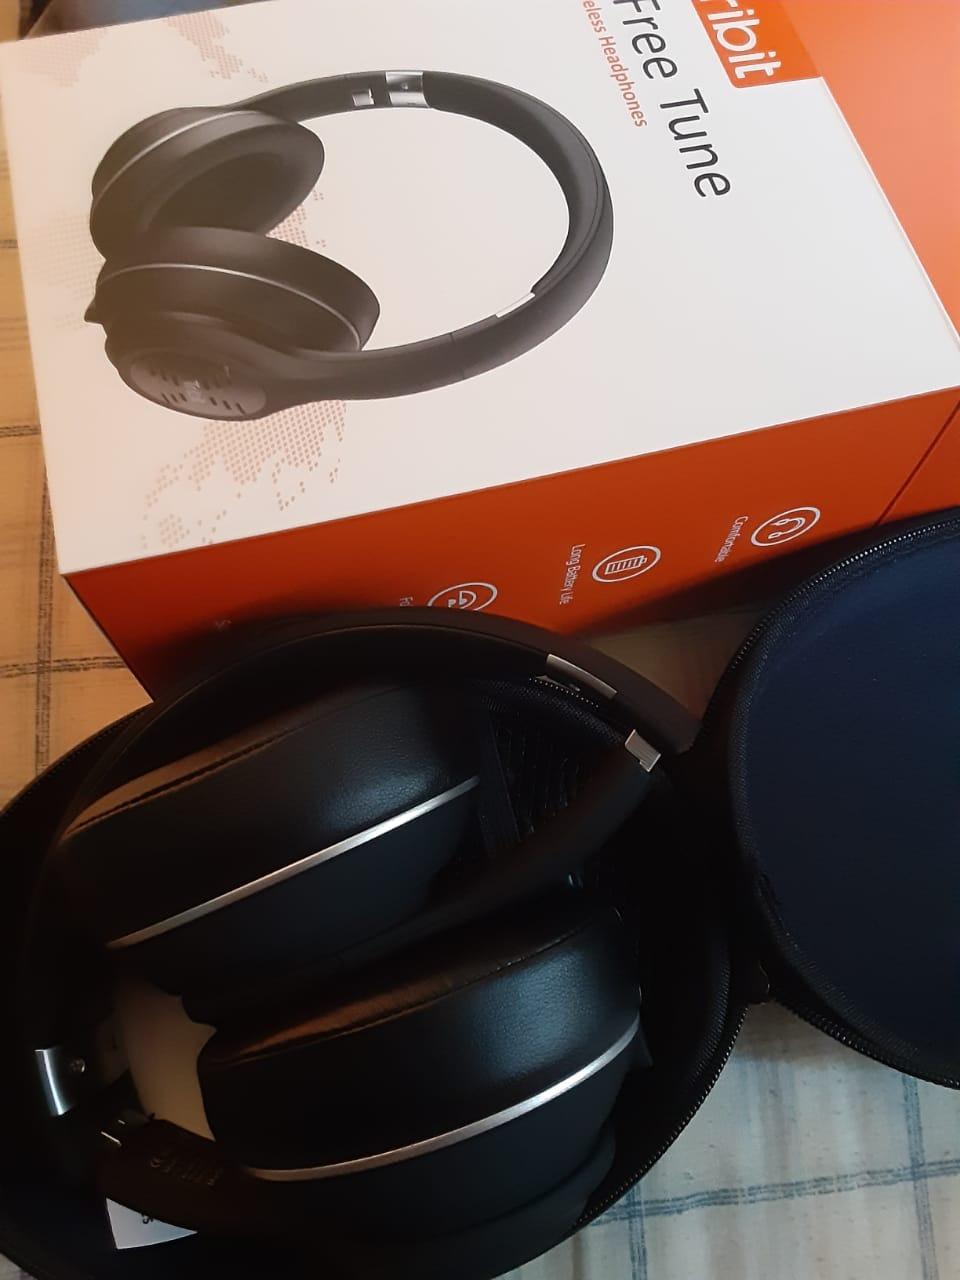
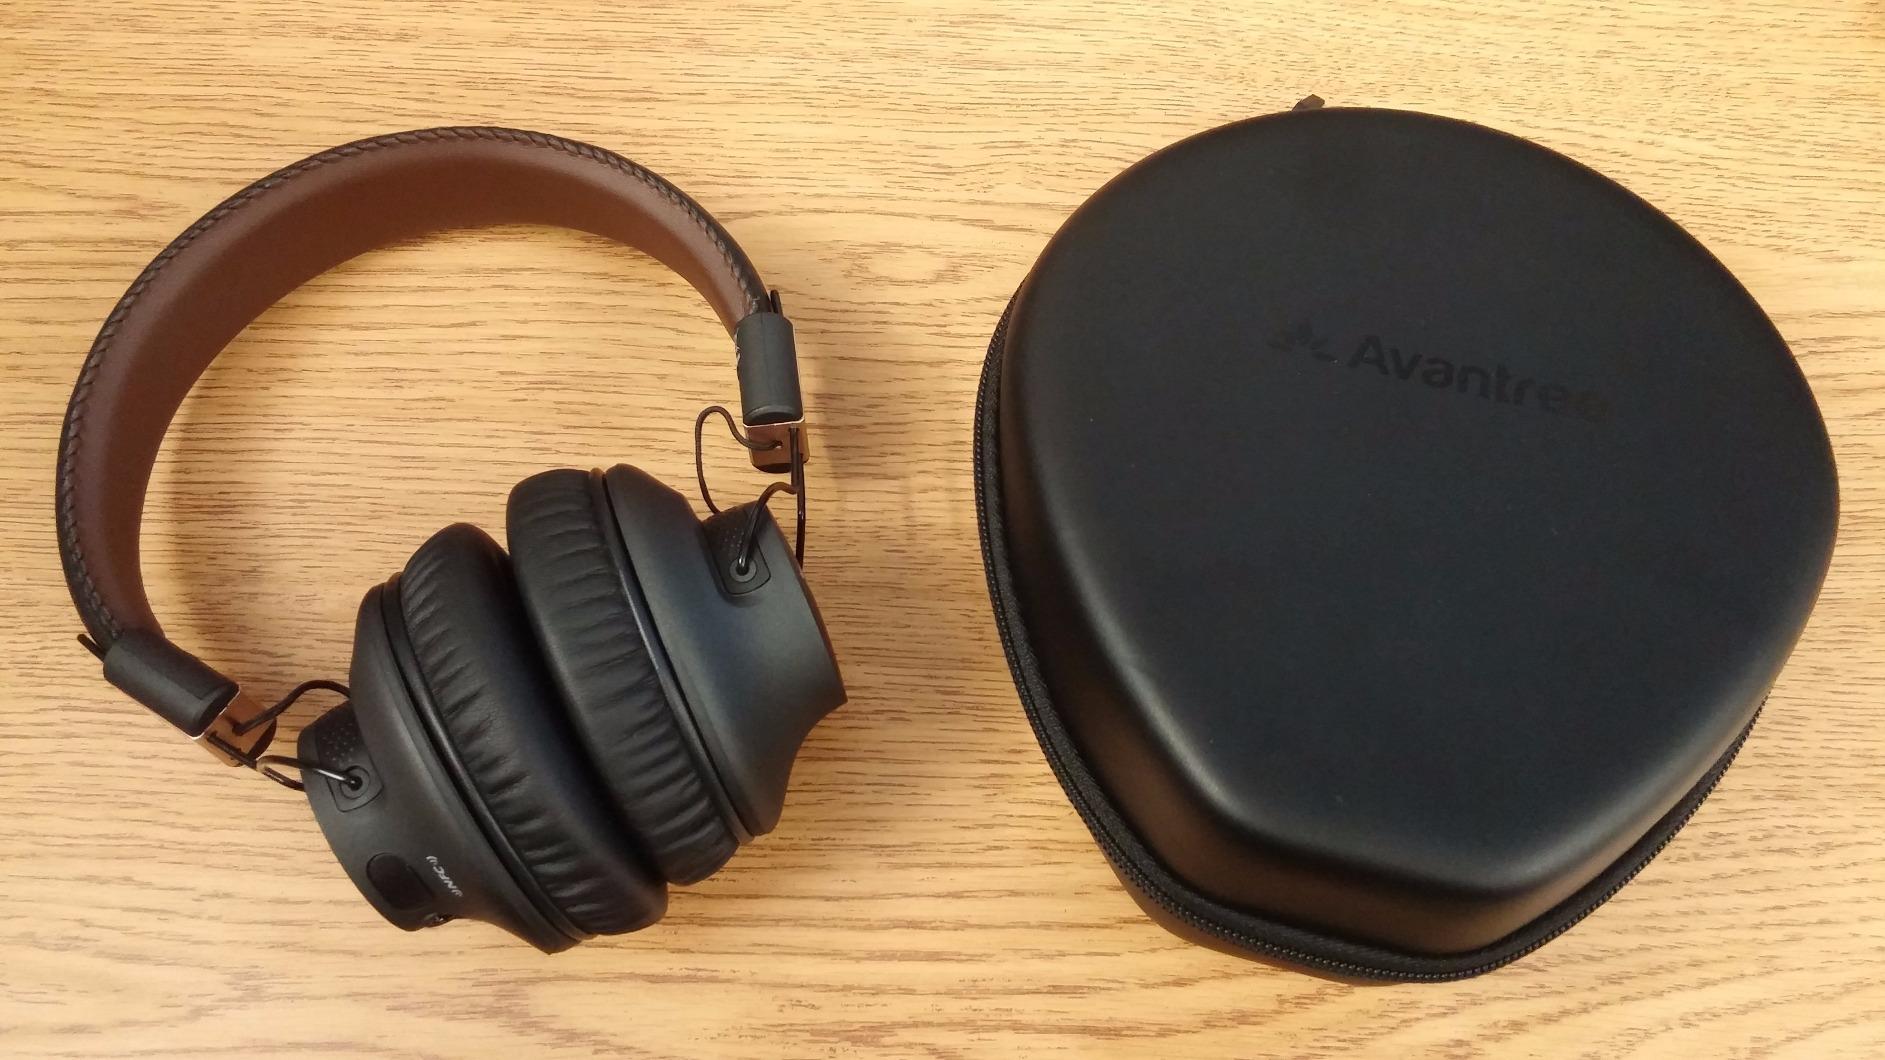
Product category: headphones
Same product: no